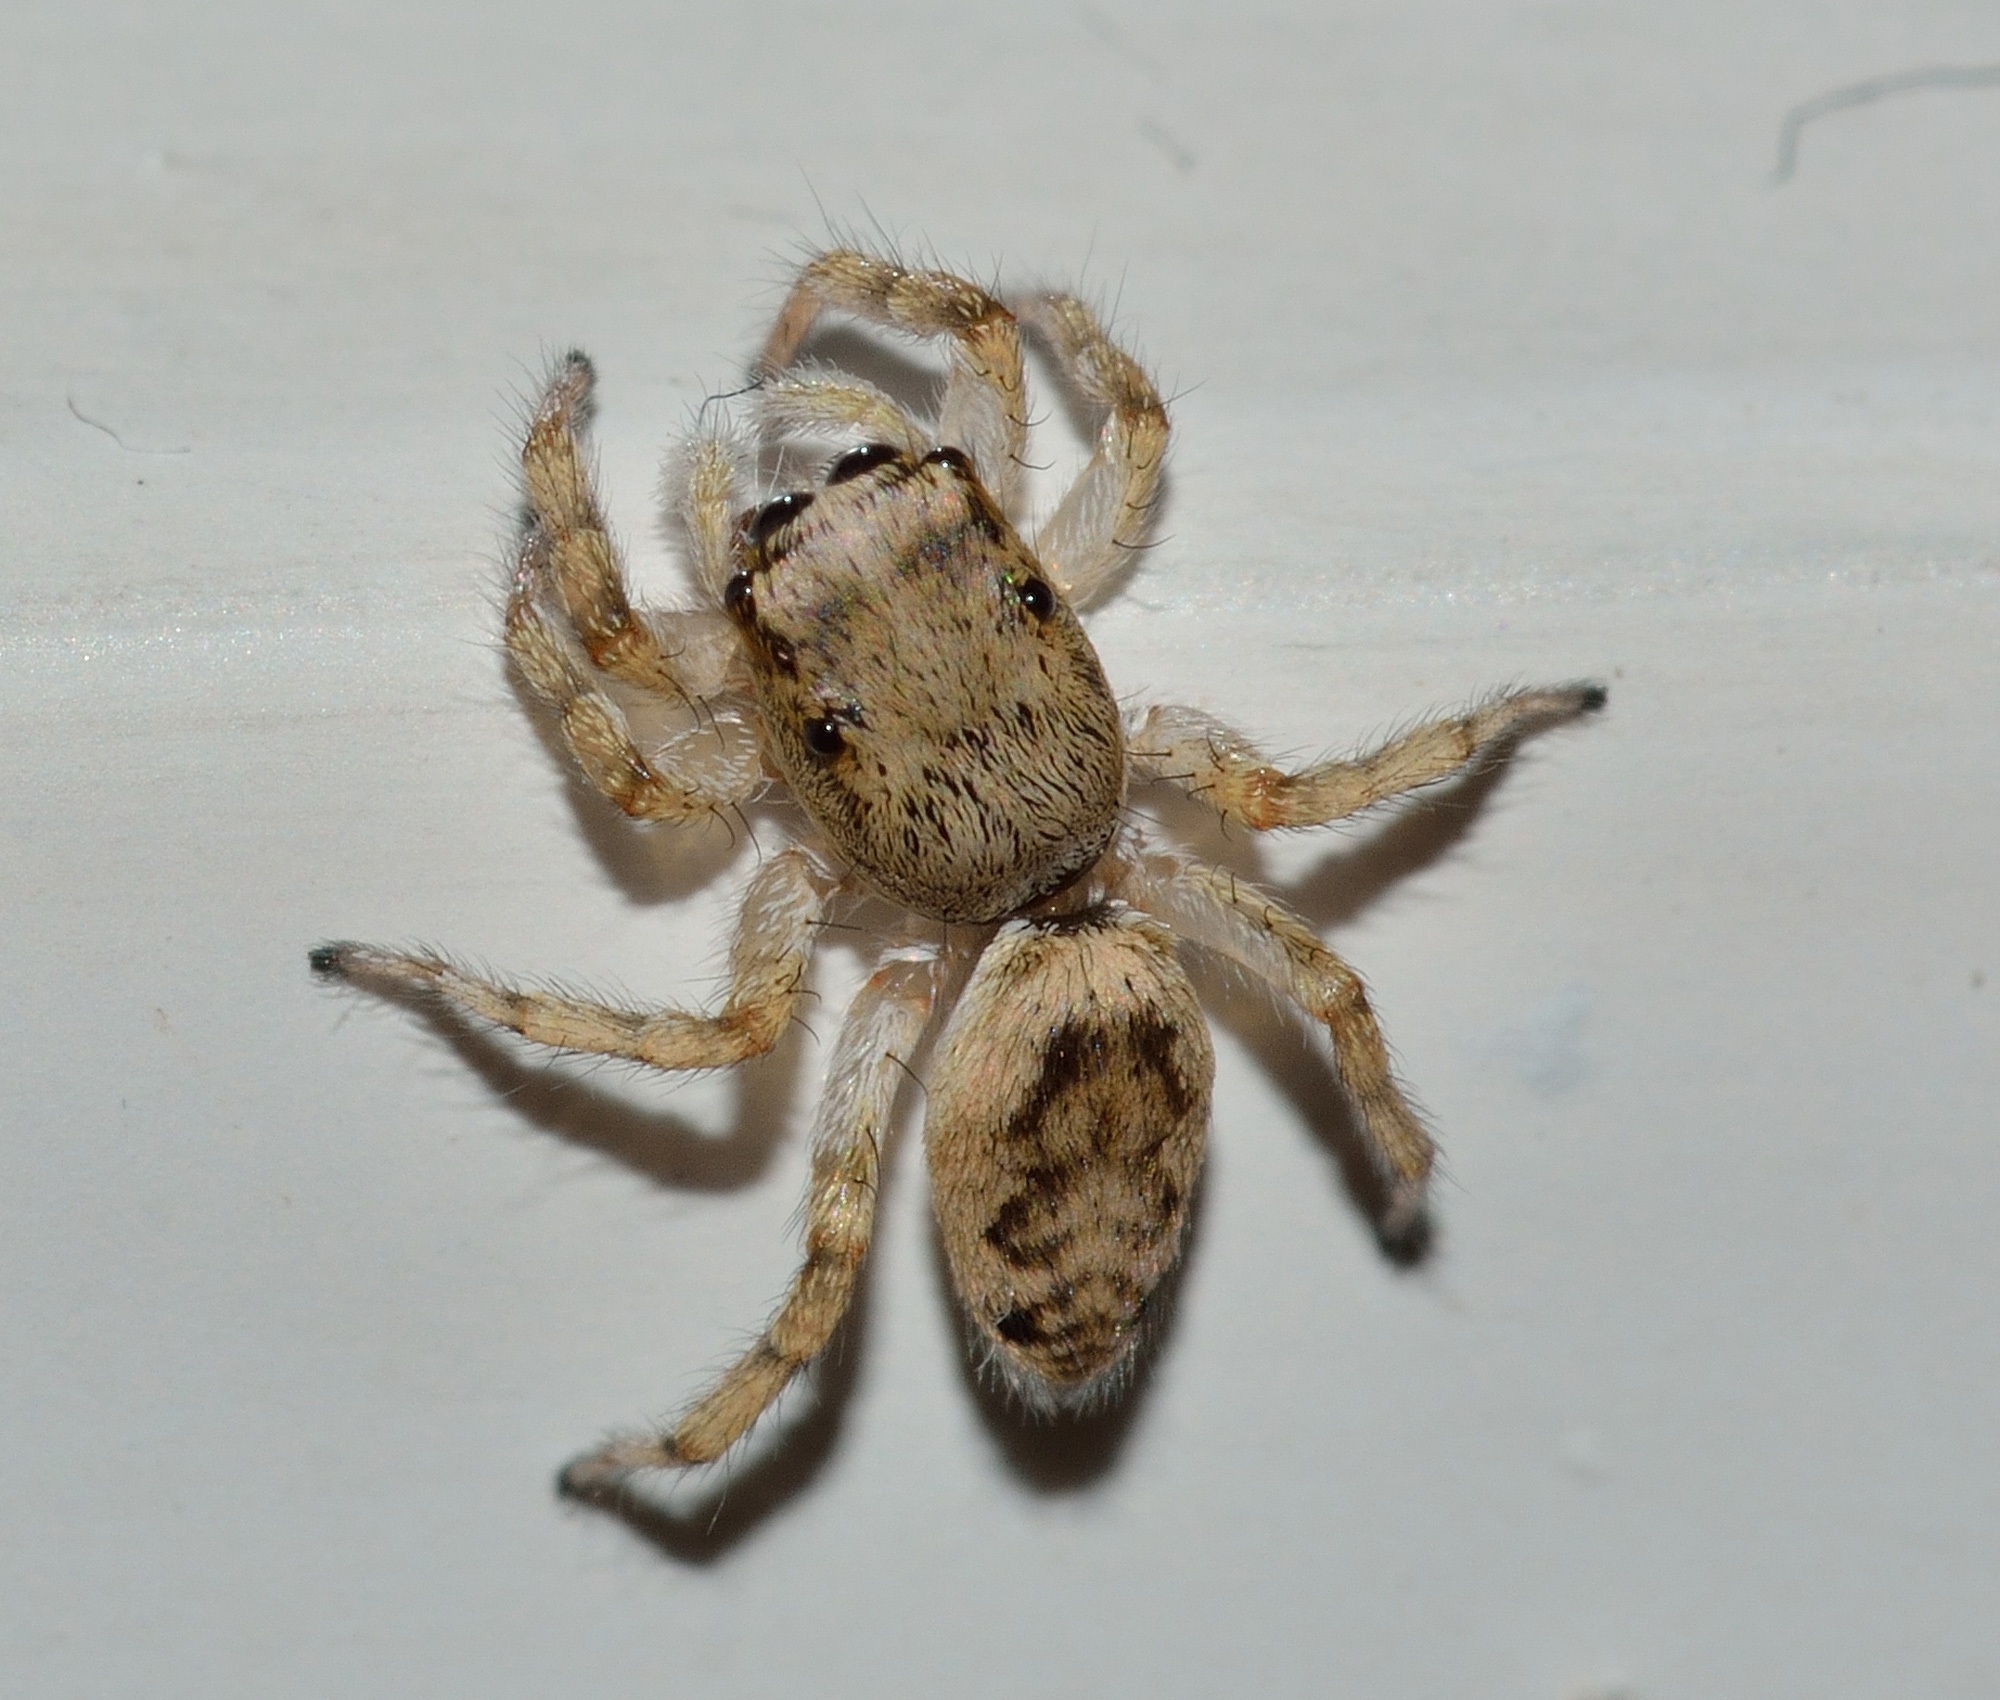
nature, macro, fauna, invertebrate, close up, spider, arachnid, insects, macro photography, european garden spider, wolf spider, araneus, orb weaver spider